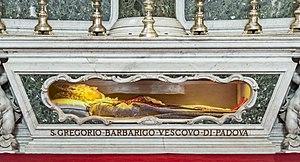
Grégoire Barbarigo, 1625-1697, évêque, cardinal, fondateur d'établissements religieux, a été à la fois un diplomate, un prêtre actif et un grand humaniste.
La Basilique Cathédrale Santa Maria Assunta est la troisième cathédrale de la ville de Padoue bâtie sur le même emplacement.